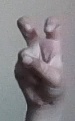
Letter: toot